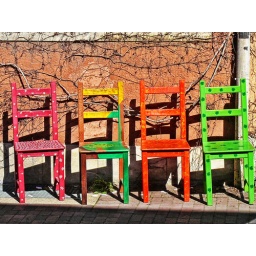
Four colored chairs spotted on the sidewalk on a sunny day in Hannover, Germany.